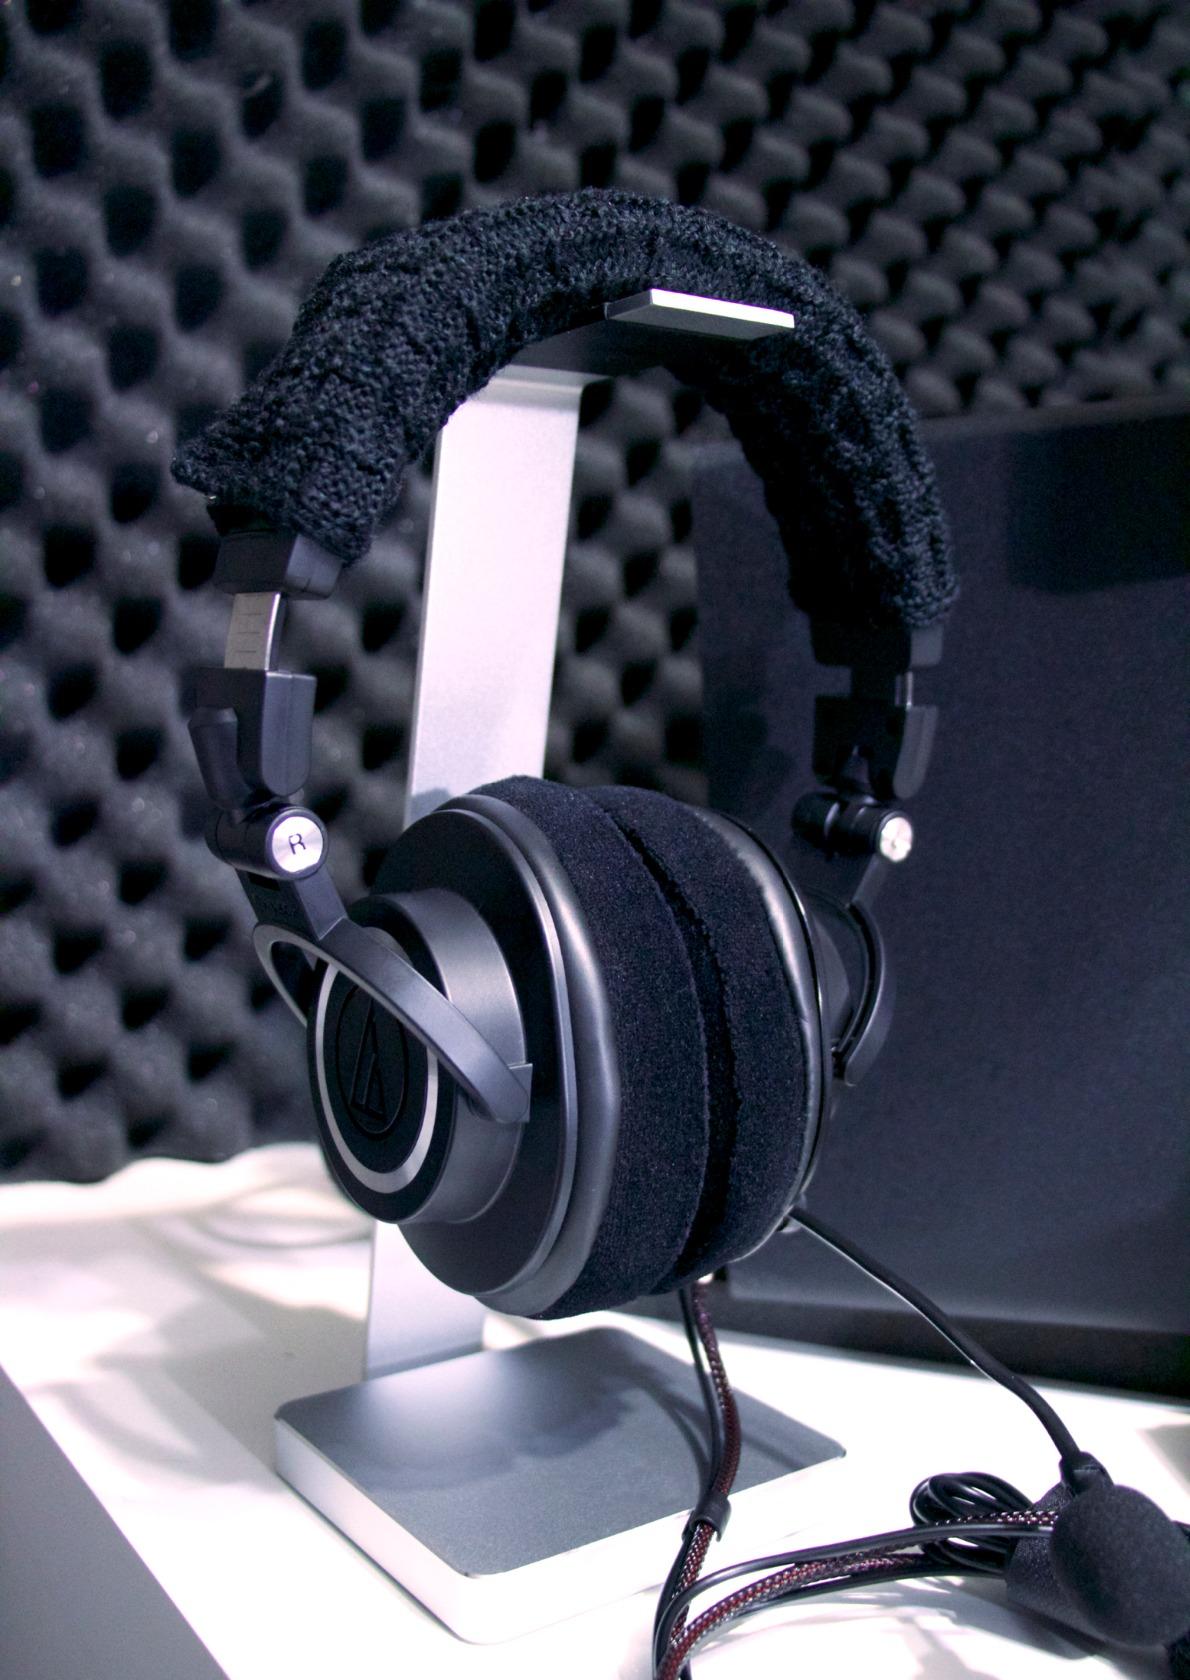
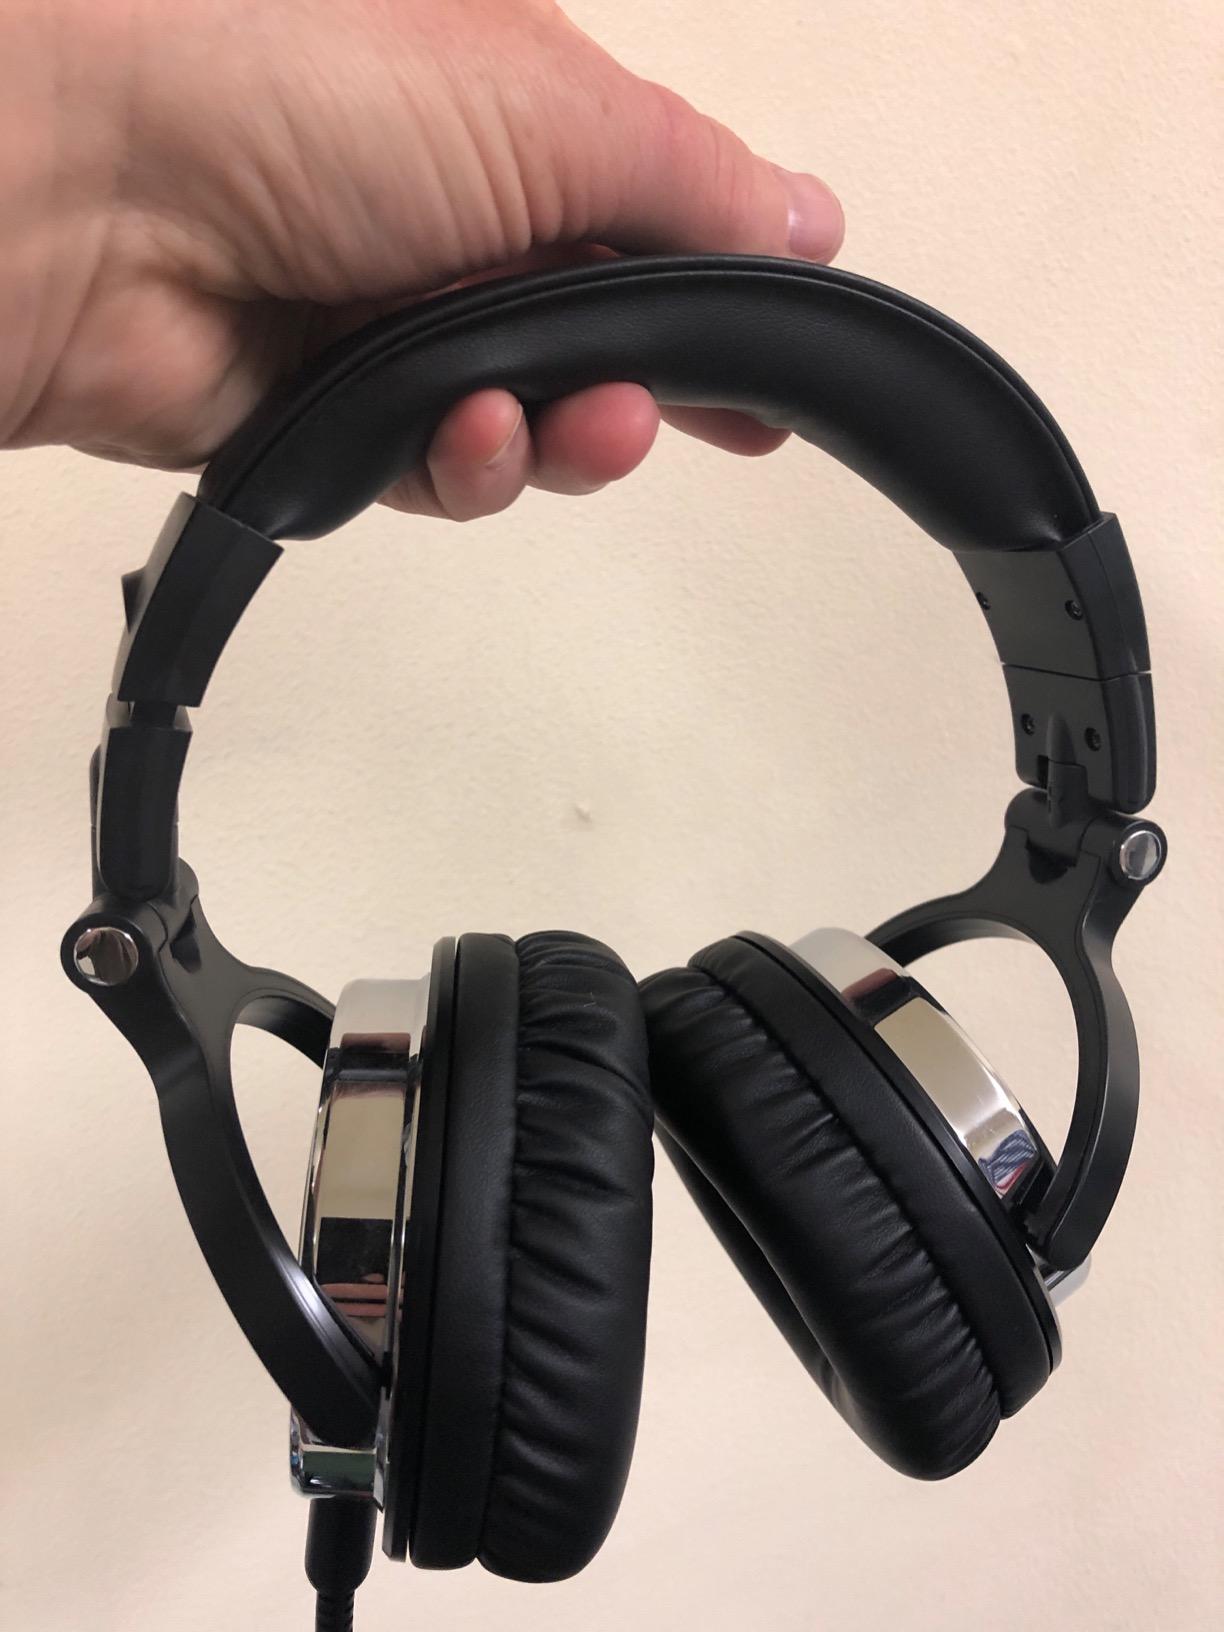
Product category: headphones
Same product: no